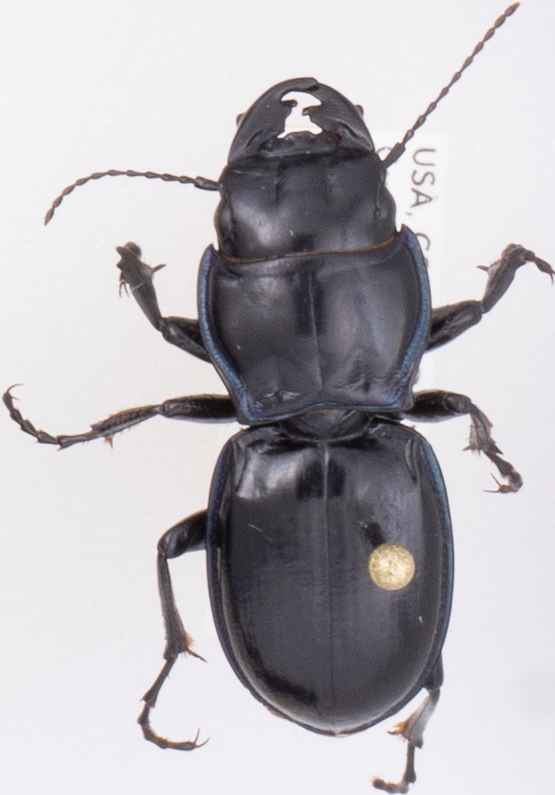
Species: Pasimachus elongatus
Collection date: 2018-07-19
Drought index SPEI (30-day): -0.9
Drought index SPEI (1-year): -0.1
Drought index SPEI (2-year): -0.46